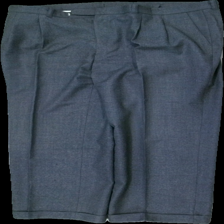
View: front
Type: Trousers
Category: Men
Brand: Tiger Of Sweden
Colors: Grey
Material: 100% wool
Cut: Regular
Size: 104
Season: All
Stains: Minor
Damage: Stains
Damage location: top center
Damage 2: Stains
Damage 2 location: bottom left
Price range: <50
Recommended usage: Export